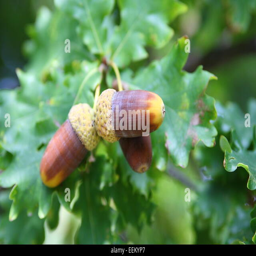
biological species on the tree with leaves in the background